Low-speed vehicle

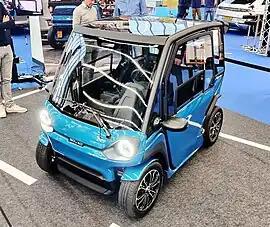
Squad Solar Neighborhood Electric Vehicle

In the United States and Canada, low-speed vehicle (LSV) regulations allow relaxed design and registration laws for four-wheel vehicles that have a maximum capable speed of about . Several other countries have similar regulations.